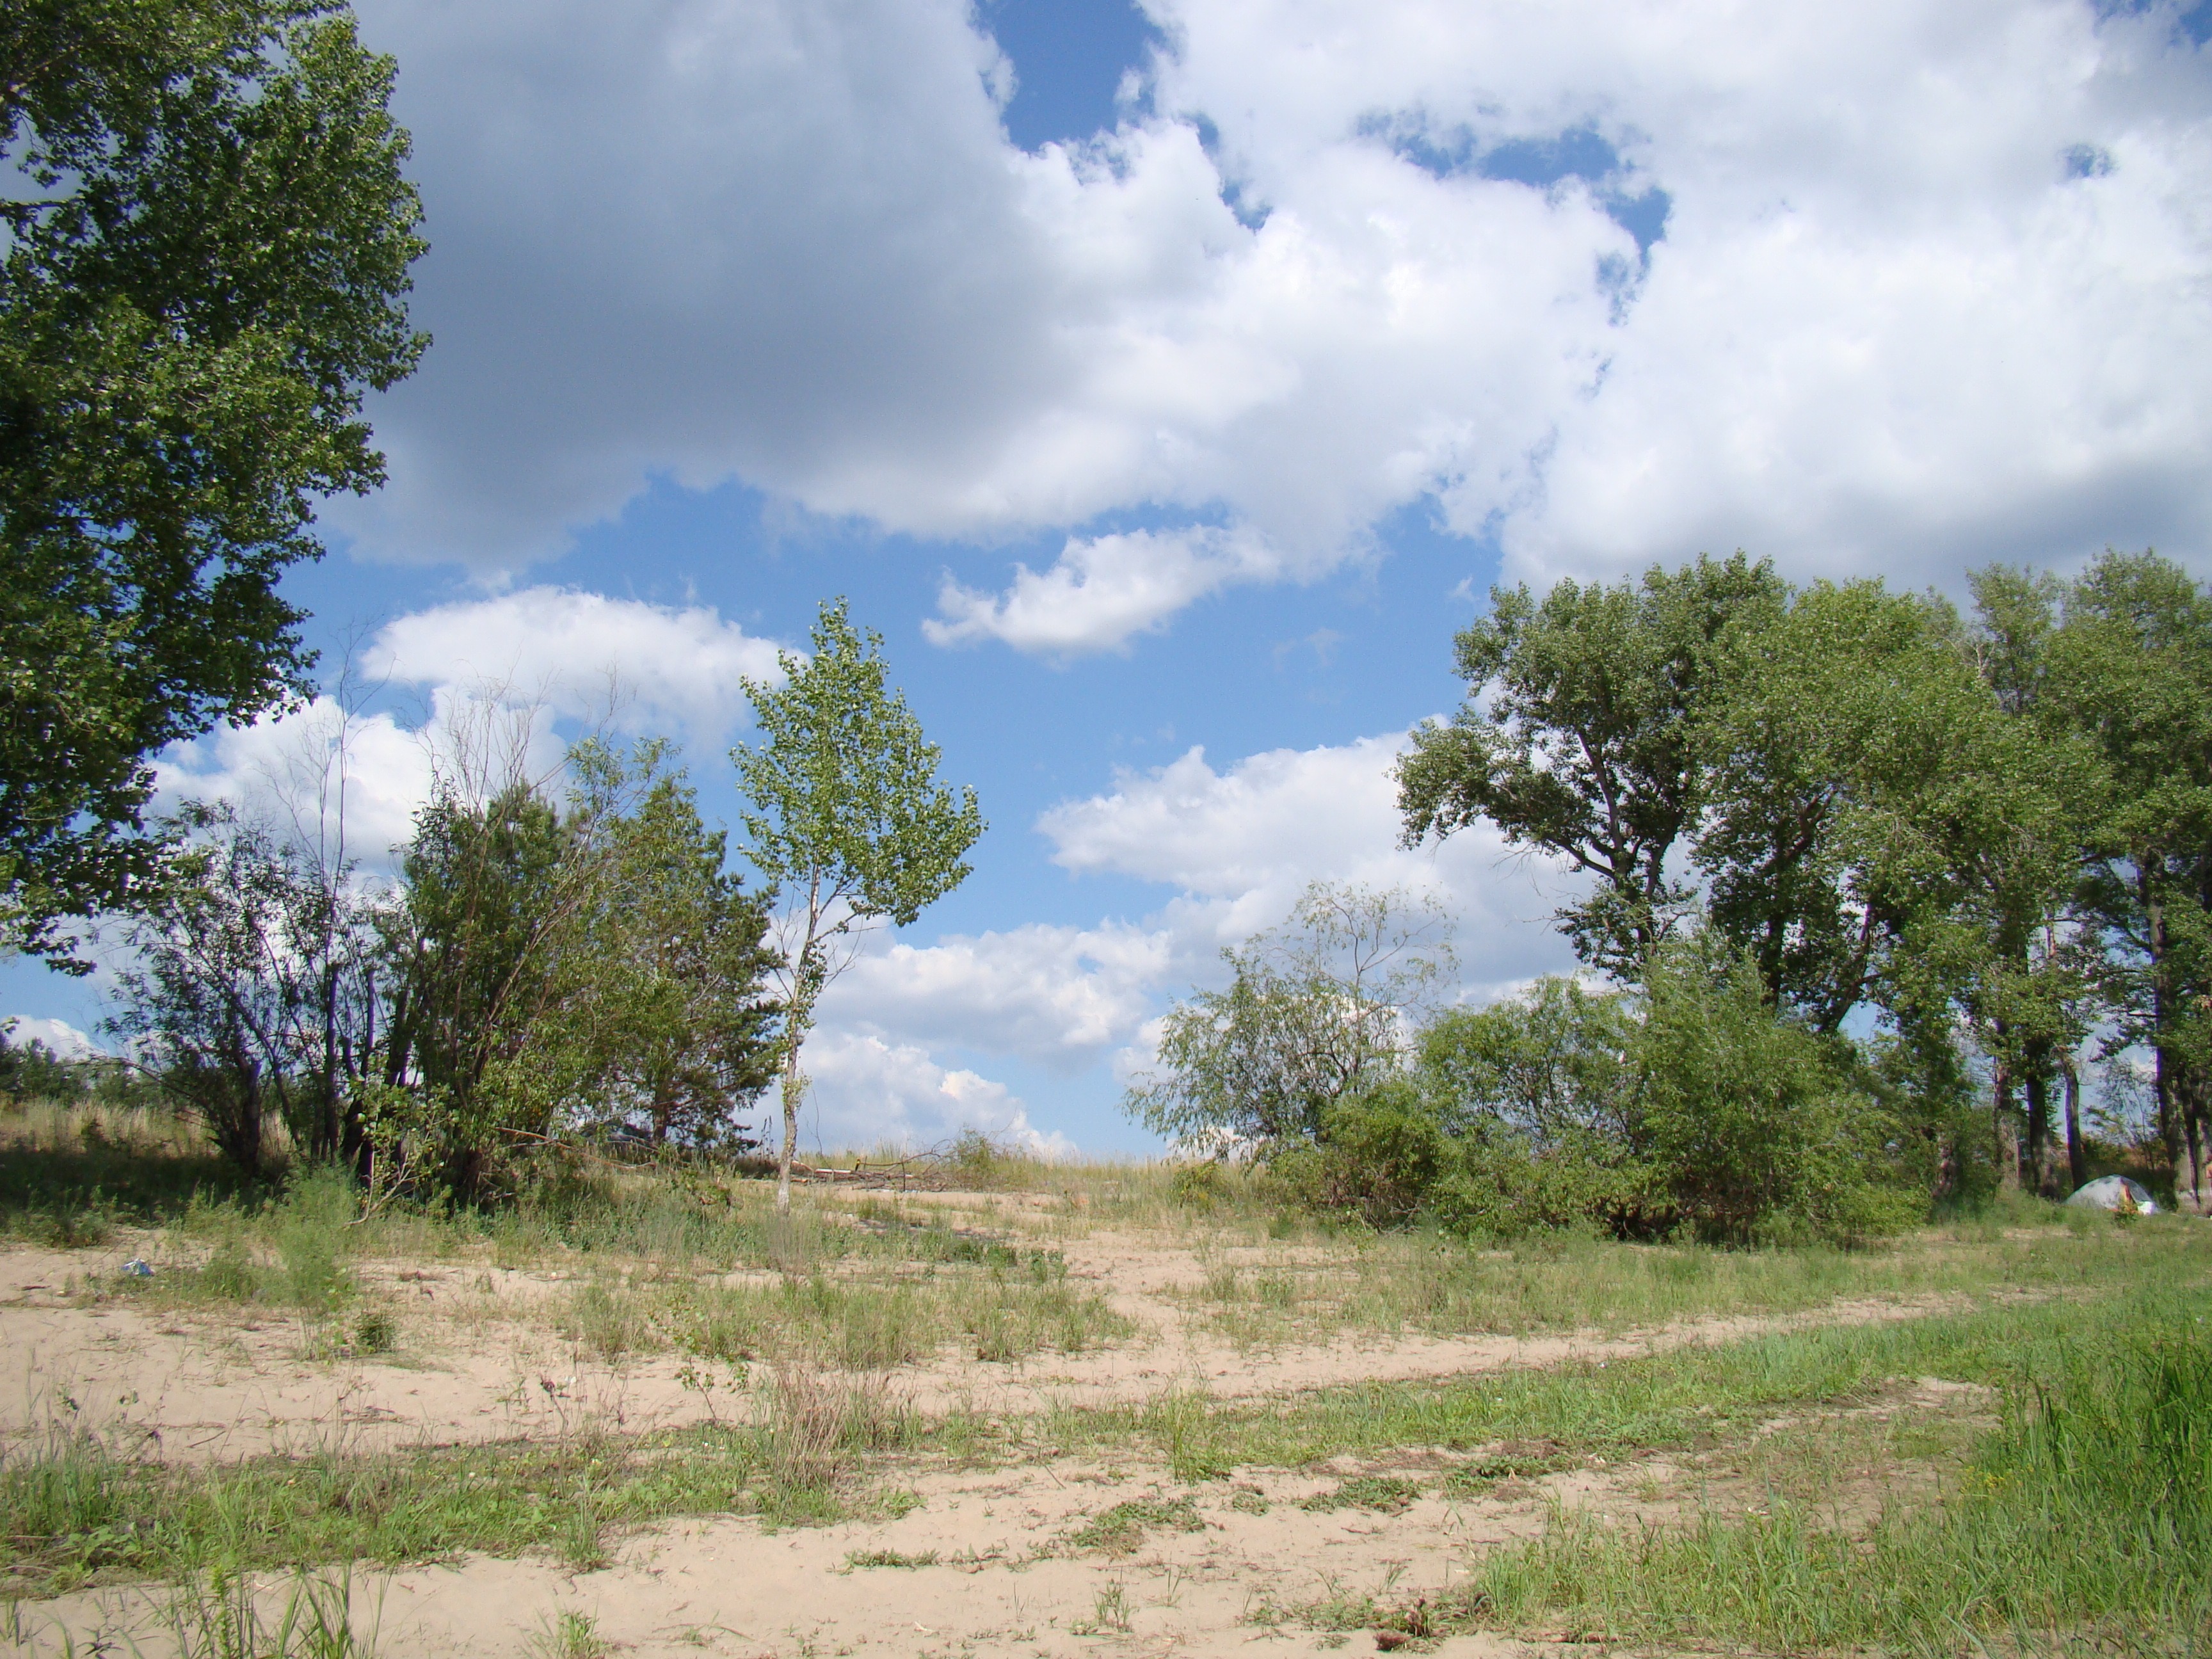
landscape, tree, grass, wilderness, cloud, plant, sky, field, meadow, prairie, hill, slope, pasture, ranch, savanna, plain, tent, trees, sandy, clouds, grassland, plateau, habitat, ecosystem, upgrade, rural area, the bushes, natural environment, woody plant, land lot